Neyland Stadium

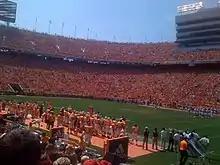
View from the northeast sideline as UT hosted WKU on September 5, 2009

Through week one of the 2022 season, the Tennessee Volunteers football team had compiled a record of 485 wins, 141 losses, and 17 ties at Neyland, for a winning percentage of . The team has had 37 perfect home records, the last coming in the 2022 season. The team's longest home winning streak was 30, set between December 8, 1928, and October 21, 1933. The Vols have never had more than four consecutive losses at Neyland Stadium.